Leonardo García

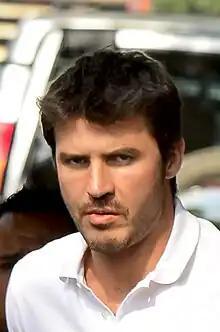
Leonardo García

Leonardo García Vale (born December 27, 1972, in Mexico City, Distrito Federal) is a Mexican actor.